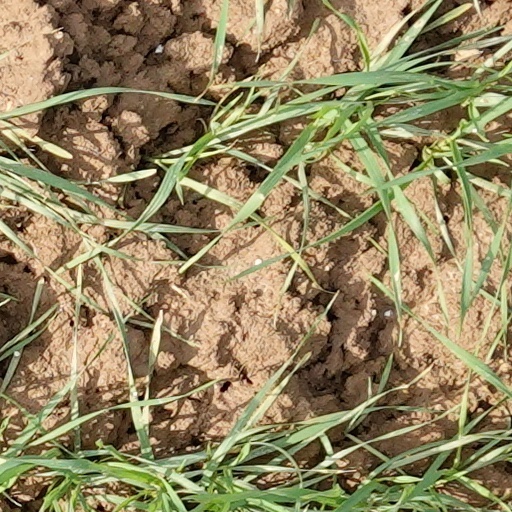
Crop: wheat